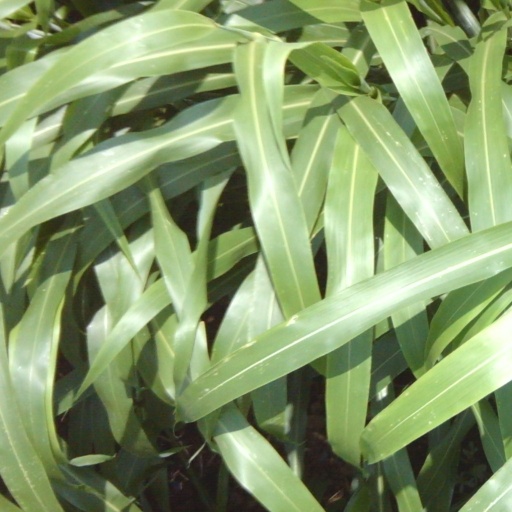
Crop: sorghum